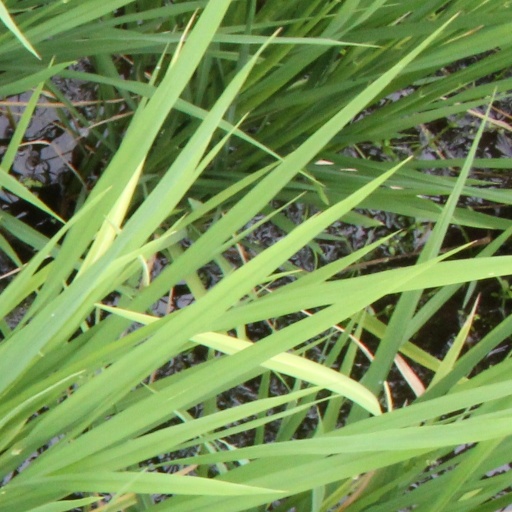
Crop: rice